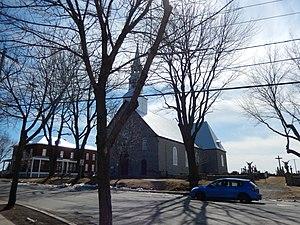
Église Saint-Paul, avril 2016.
La route 343 est une route régionale québécoise située sur la rive nord du fleuve Saint-Laurent. Elle dessert la région administrative de Lanaudière.